Stappitzer See

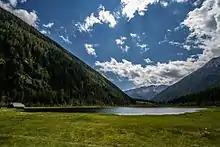
Stappitzer See, view towards Mallnitz

The lake arose during the last glacial period (Würm glaciation), when the retreat of glaciers led to a "Sturzstrom" landslide of debris damming up the waters in the Mallnitz valley. After many thousand years of a continuous sedimentation process, Stappitzer See confined by several debris cones is a relict from the ice age.